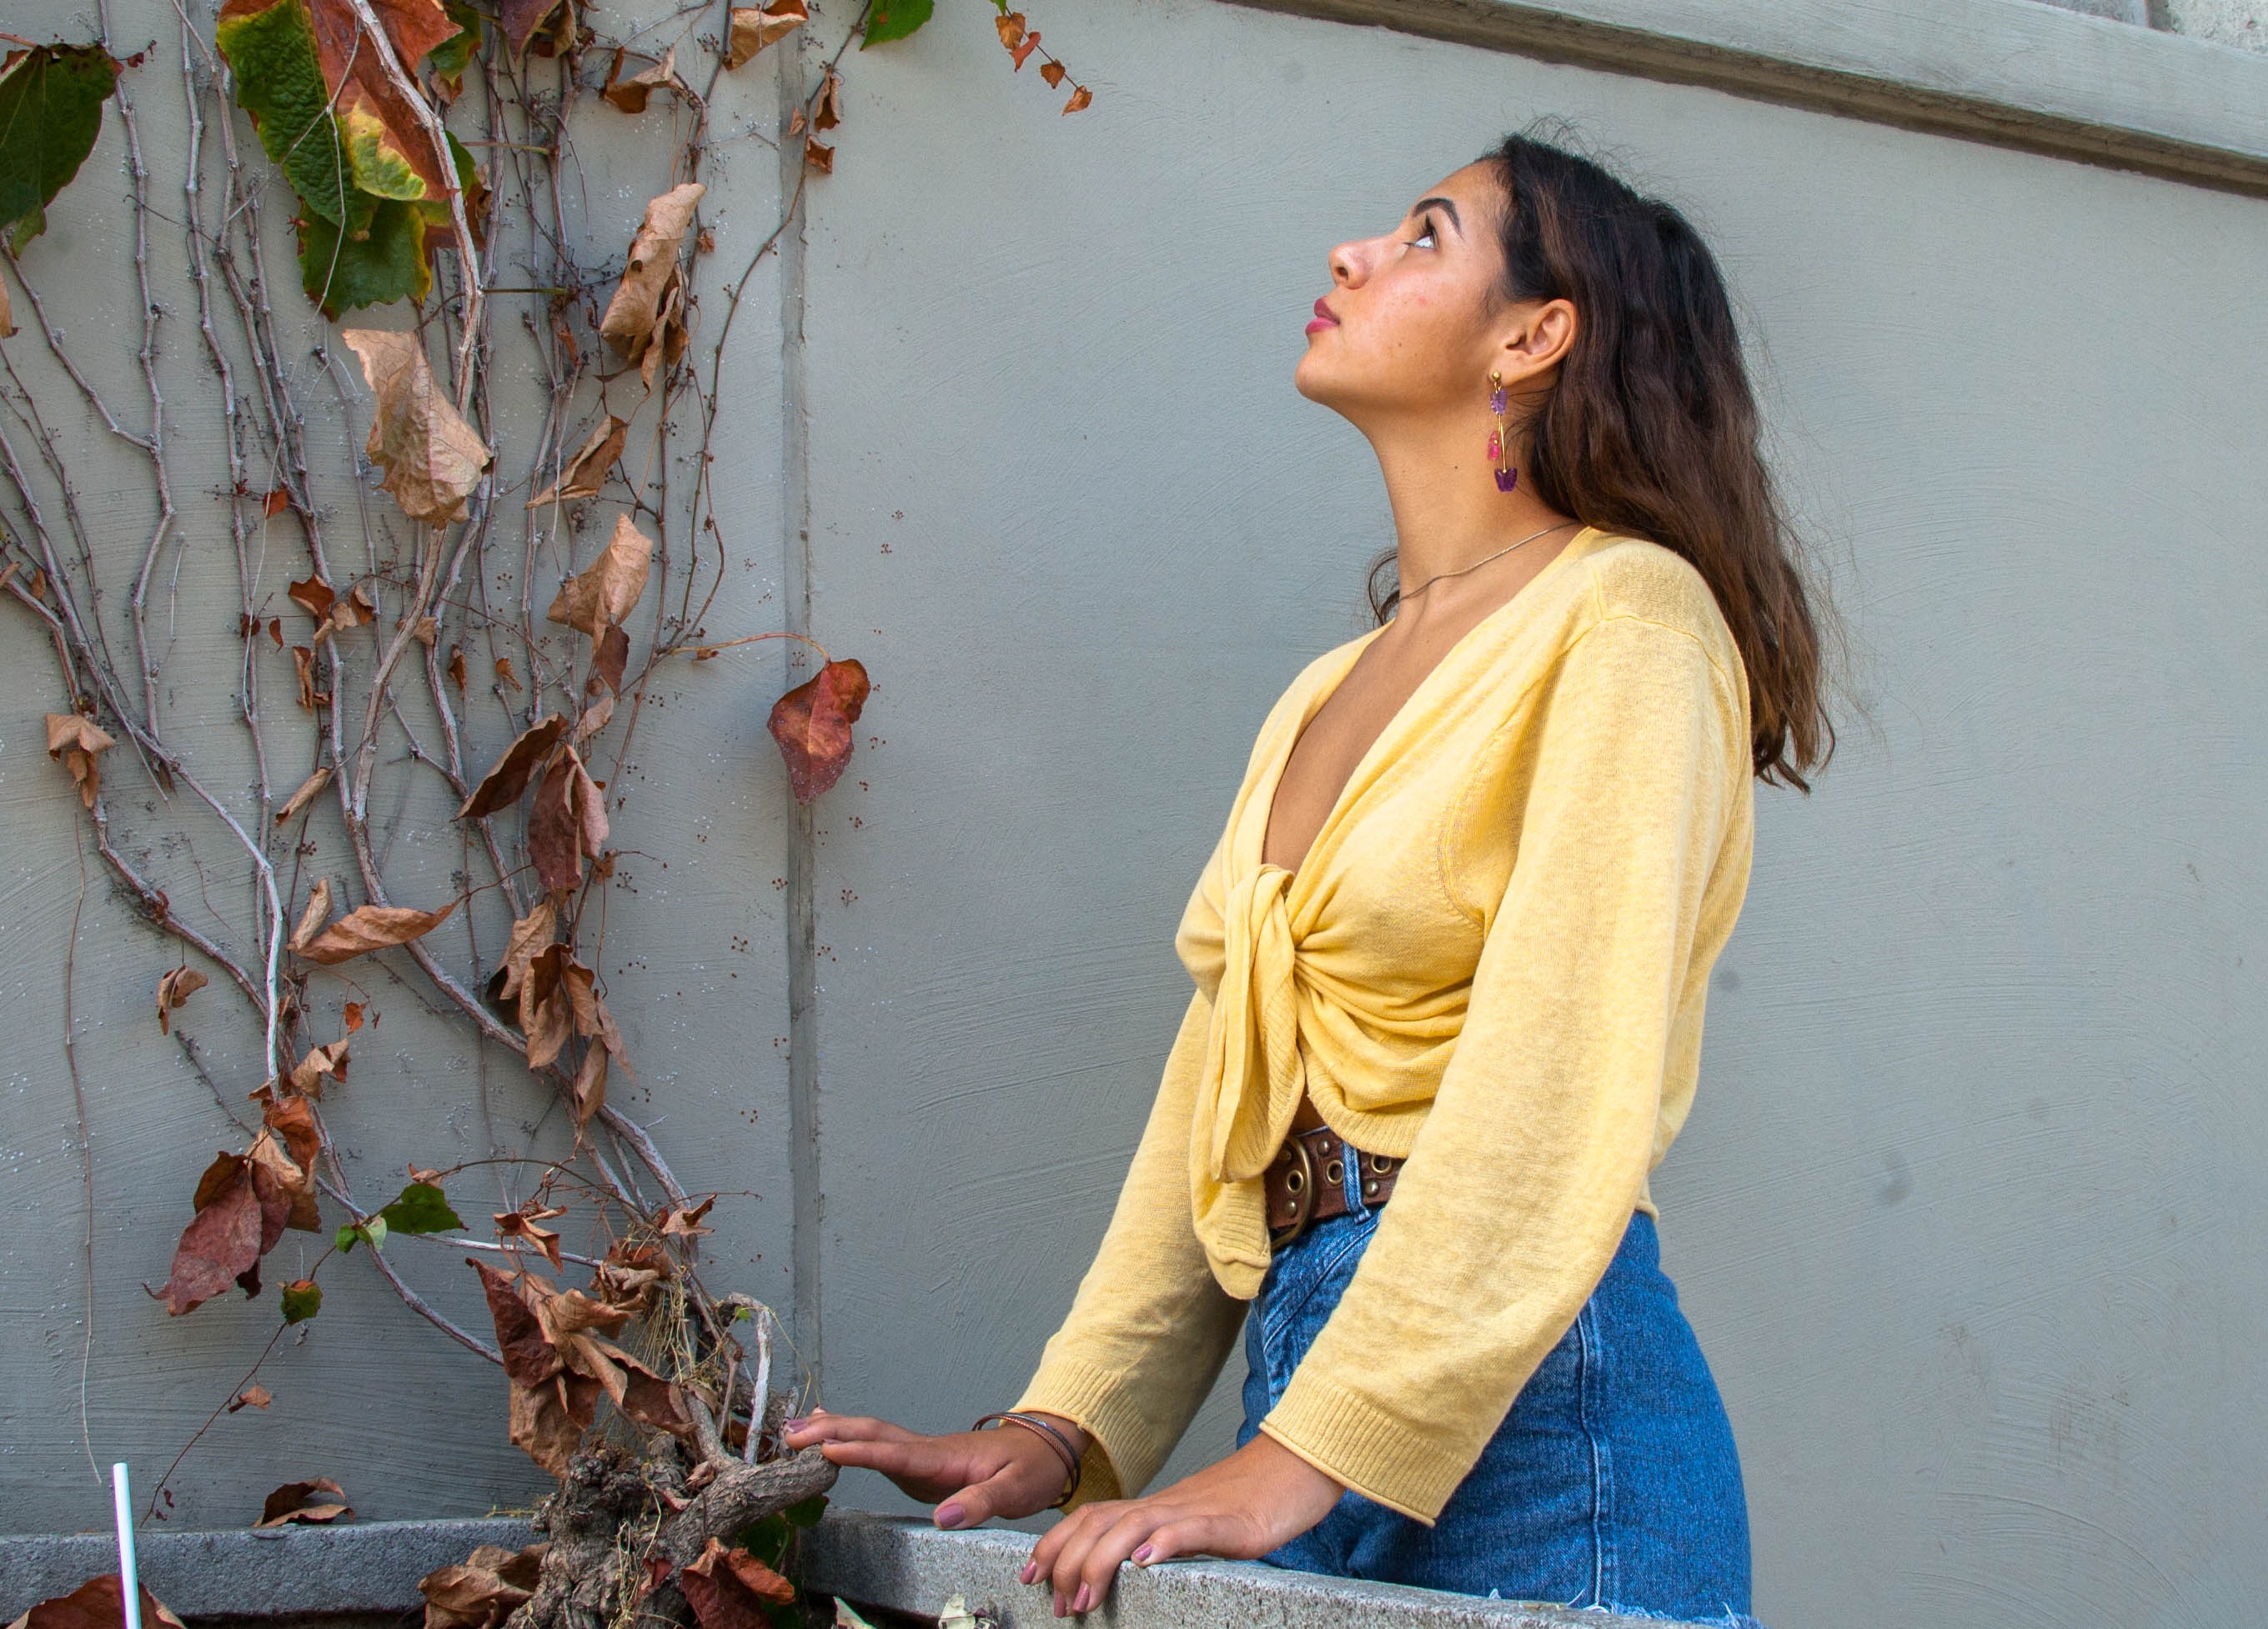
beauty, leaf, houseplant, plant, tree, branch, flower, photography, floral design, photo shoot, twig